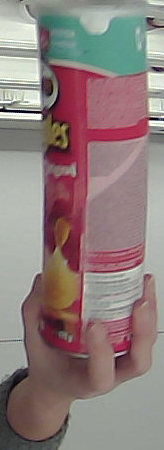
Product: pringles_original